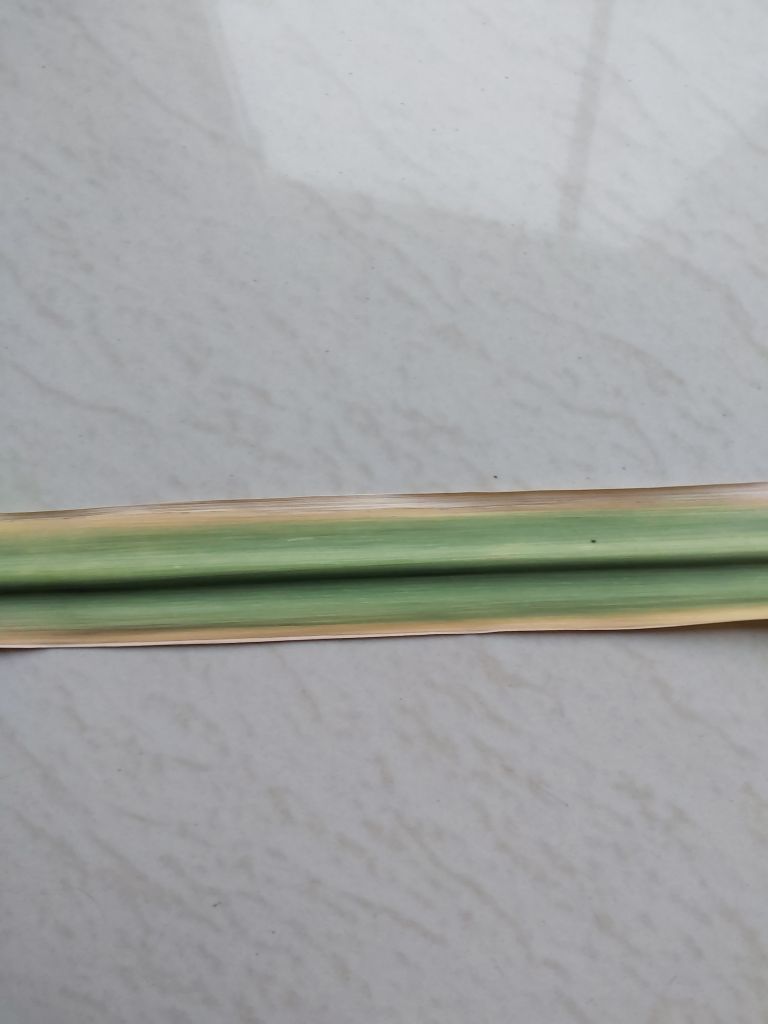
Label: Yellow Leaf